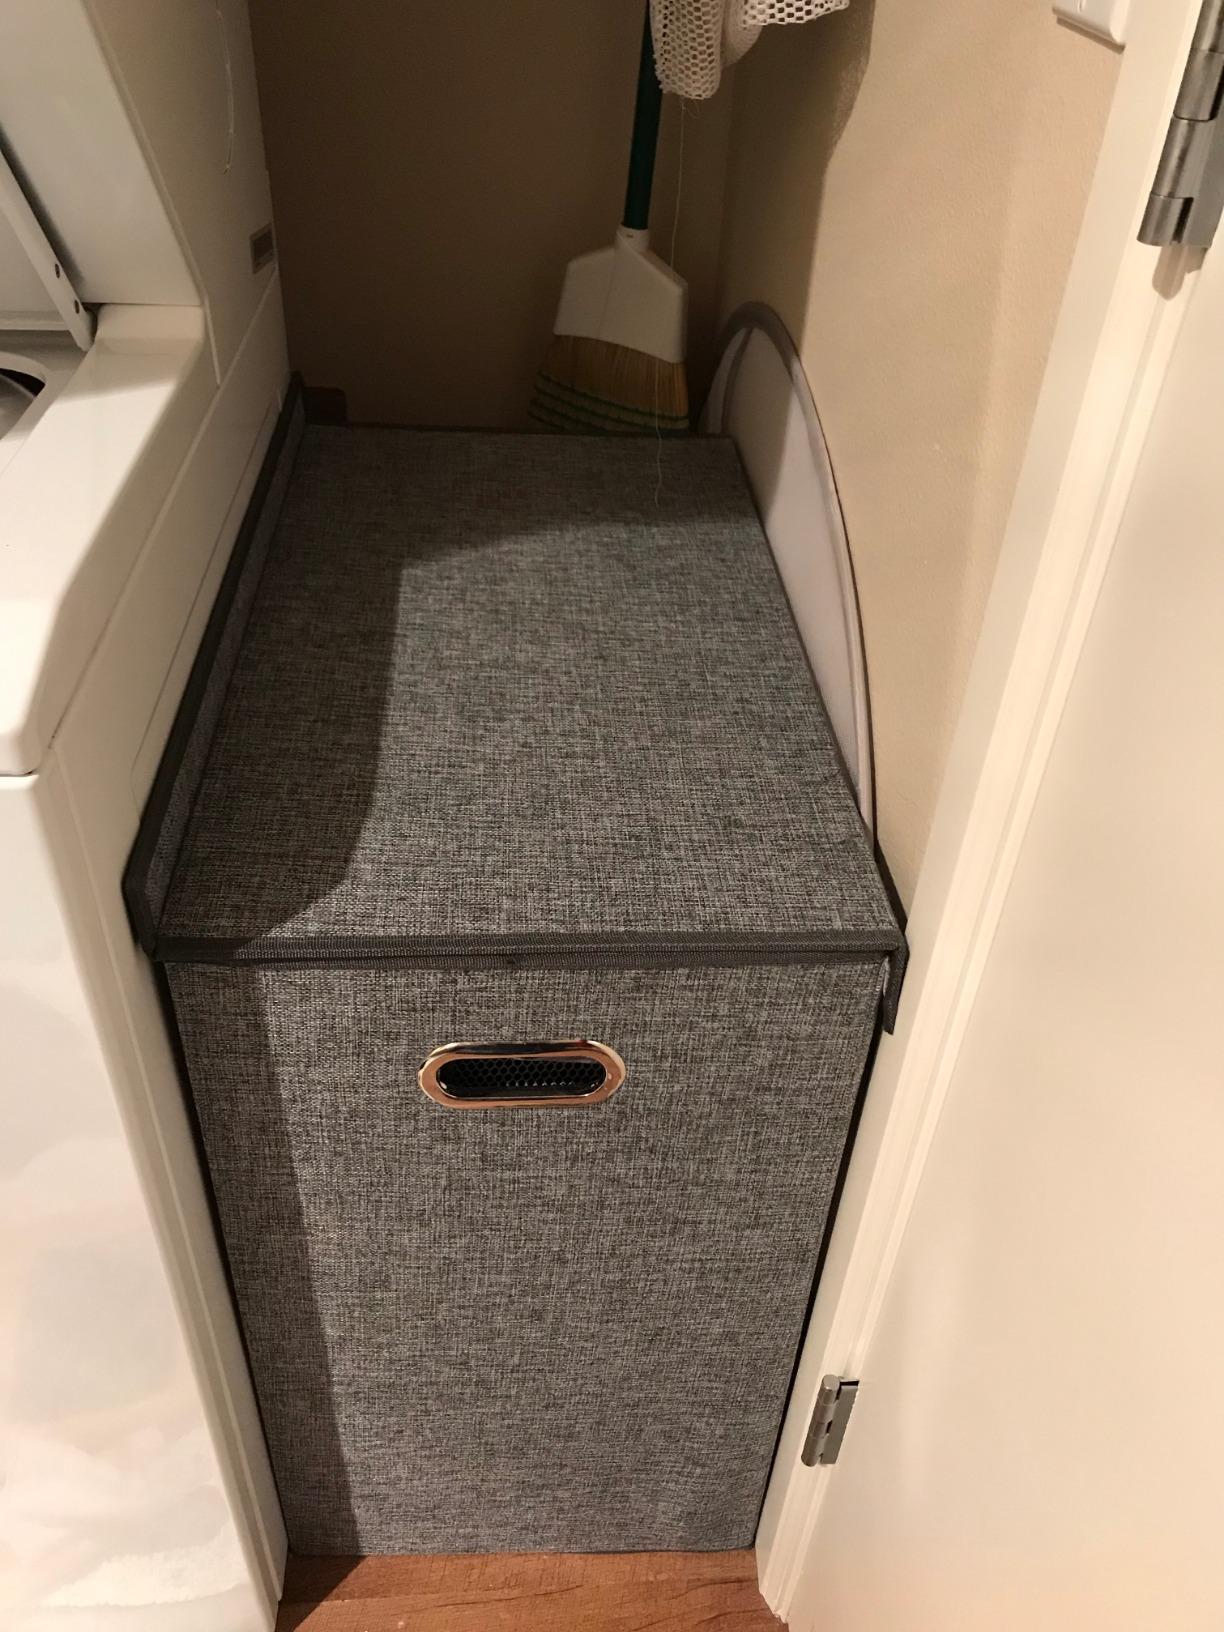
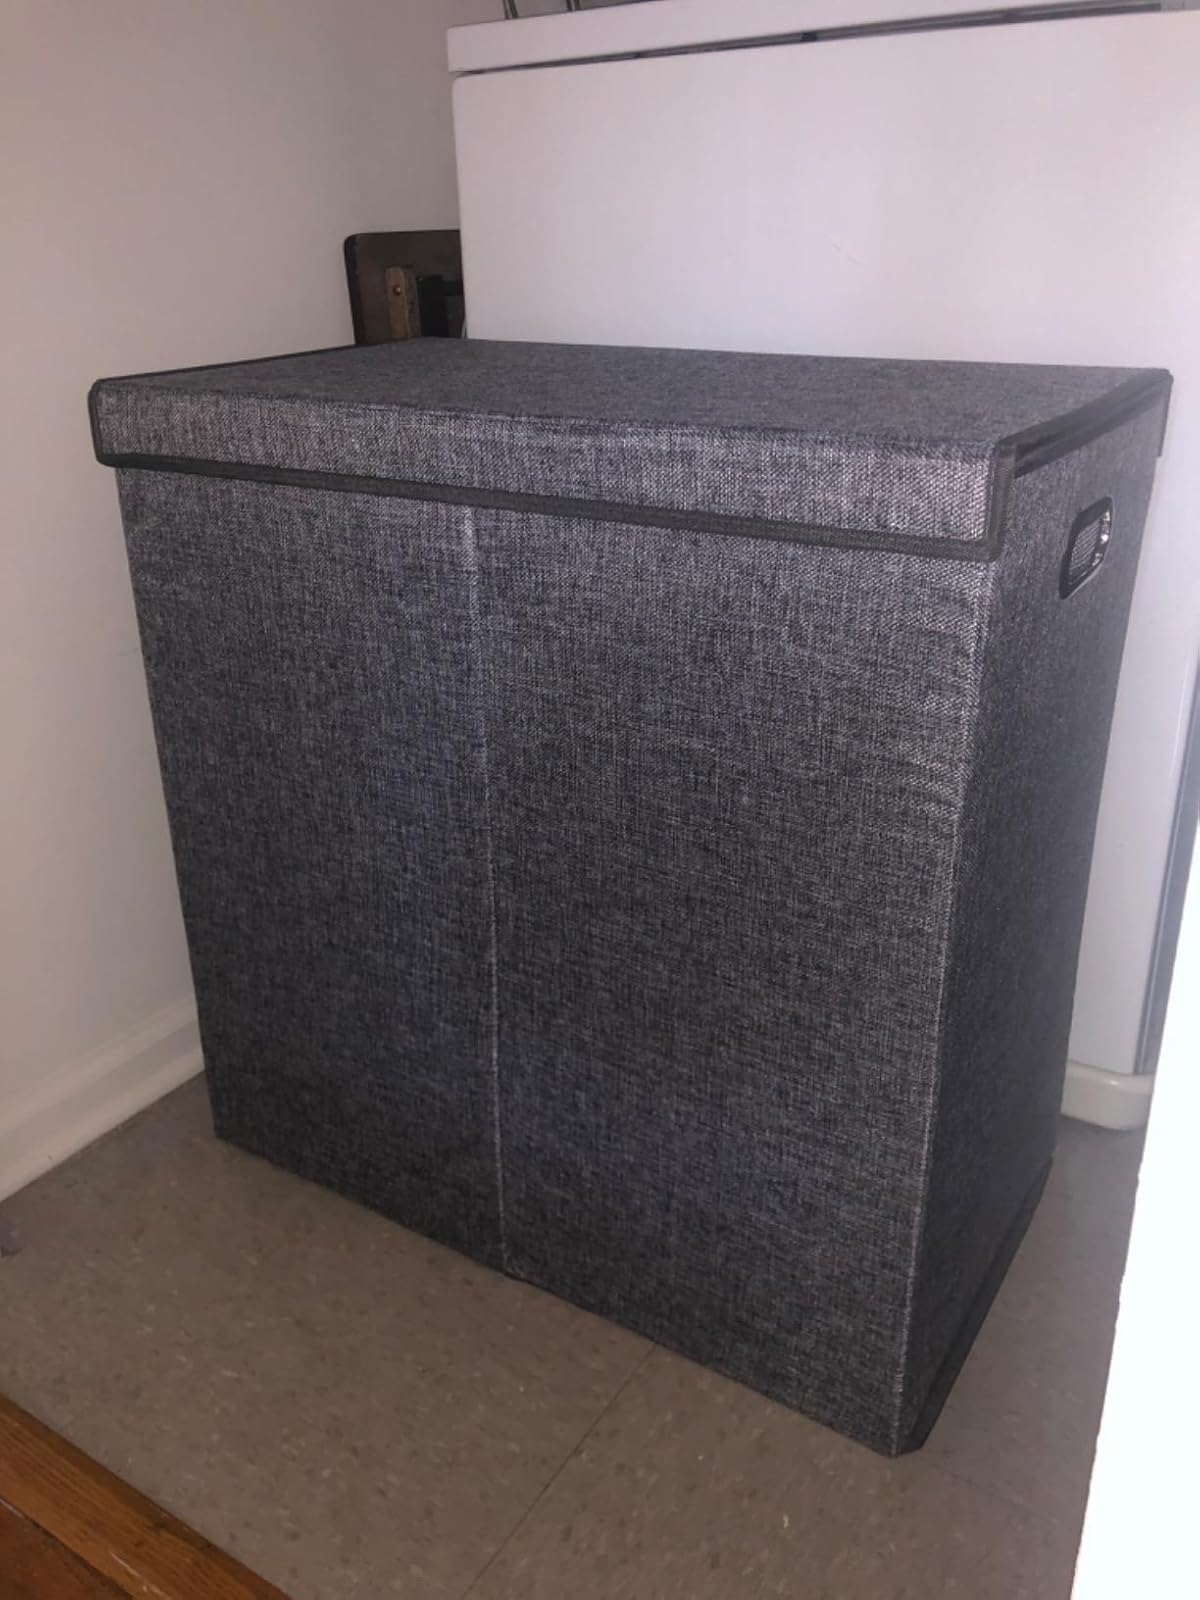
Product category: items_hamper
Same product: yes